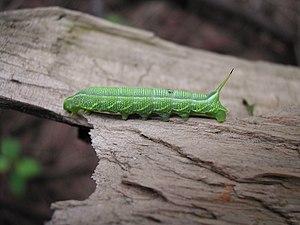
Deidamia inscriptum est une espèce de lépidoptères de la famille des Sphingidae, de la sous-famille des Macroglossinae et de la tribu des Macroglossini.